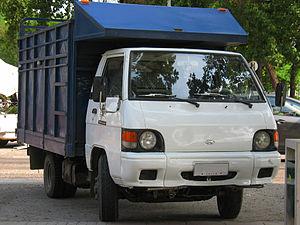
Le Hyundai Porter est un pick-up produit par Hyundai Motor sous quatre générations de 1977 à présent.